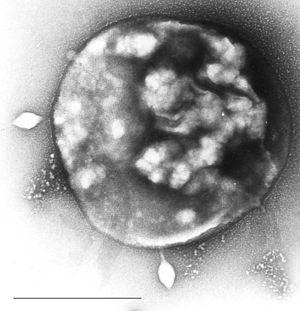
Sulfolobus est un genre d'archées de la famille des Sulfolobaceae. Ce sont des cellules coccoïdes, irrégulières et flagellées. Ces microorganismes sont à la fois hyperthermophiles et acidophiles ; c'est par exemple le cas de Sulfolobus acidocaldarius, isolé de sources chaudes acides. Ils sont hétérotrophes ou autotrophes, leur énergie provenant de l’oxydation du soufre et/ou par respiration utilisant le soufre comme accepteur final d’électrons. Sulfolobus tokodaii oxyde le sulfure d'hydrogène H₂S en sulfate SO₄2–.
Les TACK ou Filarchaeota forment un clade constituant un super-embranchement d'archées.
Les Crenarchaeota, ou crénarchées, sont un embranchement d'archées. Elles avaient d'abord été considérées comme des microorganismes extrêmophiles, toutes les cellules cultivées jusqu'à récemment étant thermophiles, voire hyperthermophiles, Pyrolobus fumarii étant capable de se développer dans une eau à 113 °C, mais elles pourraient en fait constituer le phylum d'archées le plus abondant en milieu marin. Elles ont été distinguées des autres archées sur la base de leur séquence d'ARN ribosomique, mais d'autres caractéristiques biochimiques ont appuyé cette distinction, notamment l'absence d'histones dans leur matériel génétique, bien que certaines d'entre elles se sont révélées posséder malgré tout des histones.